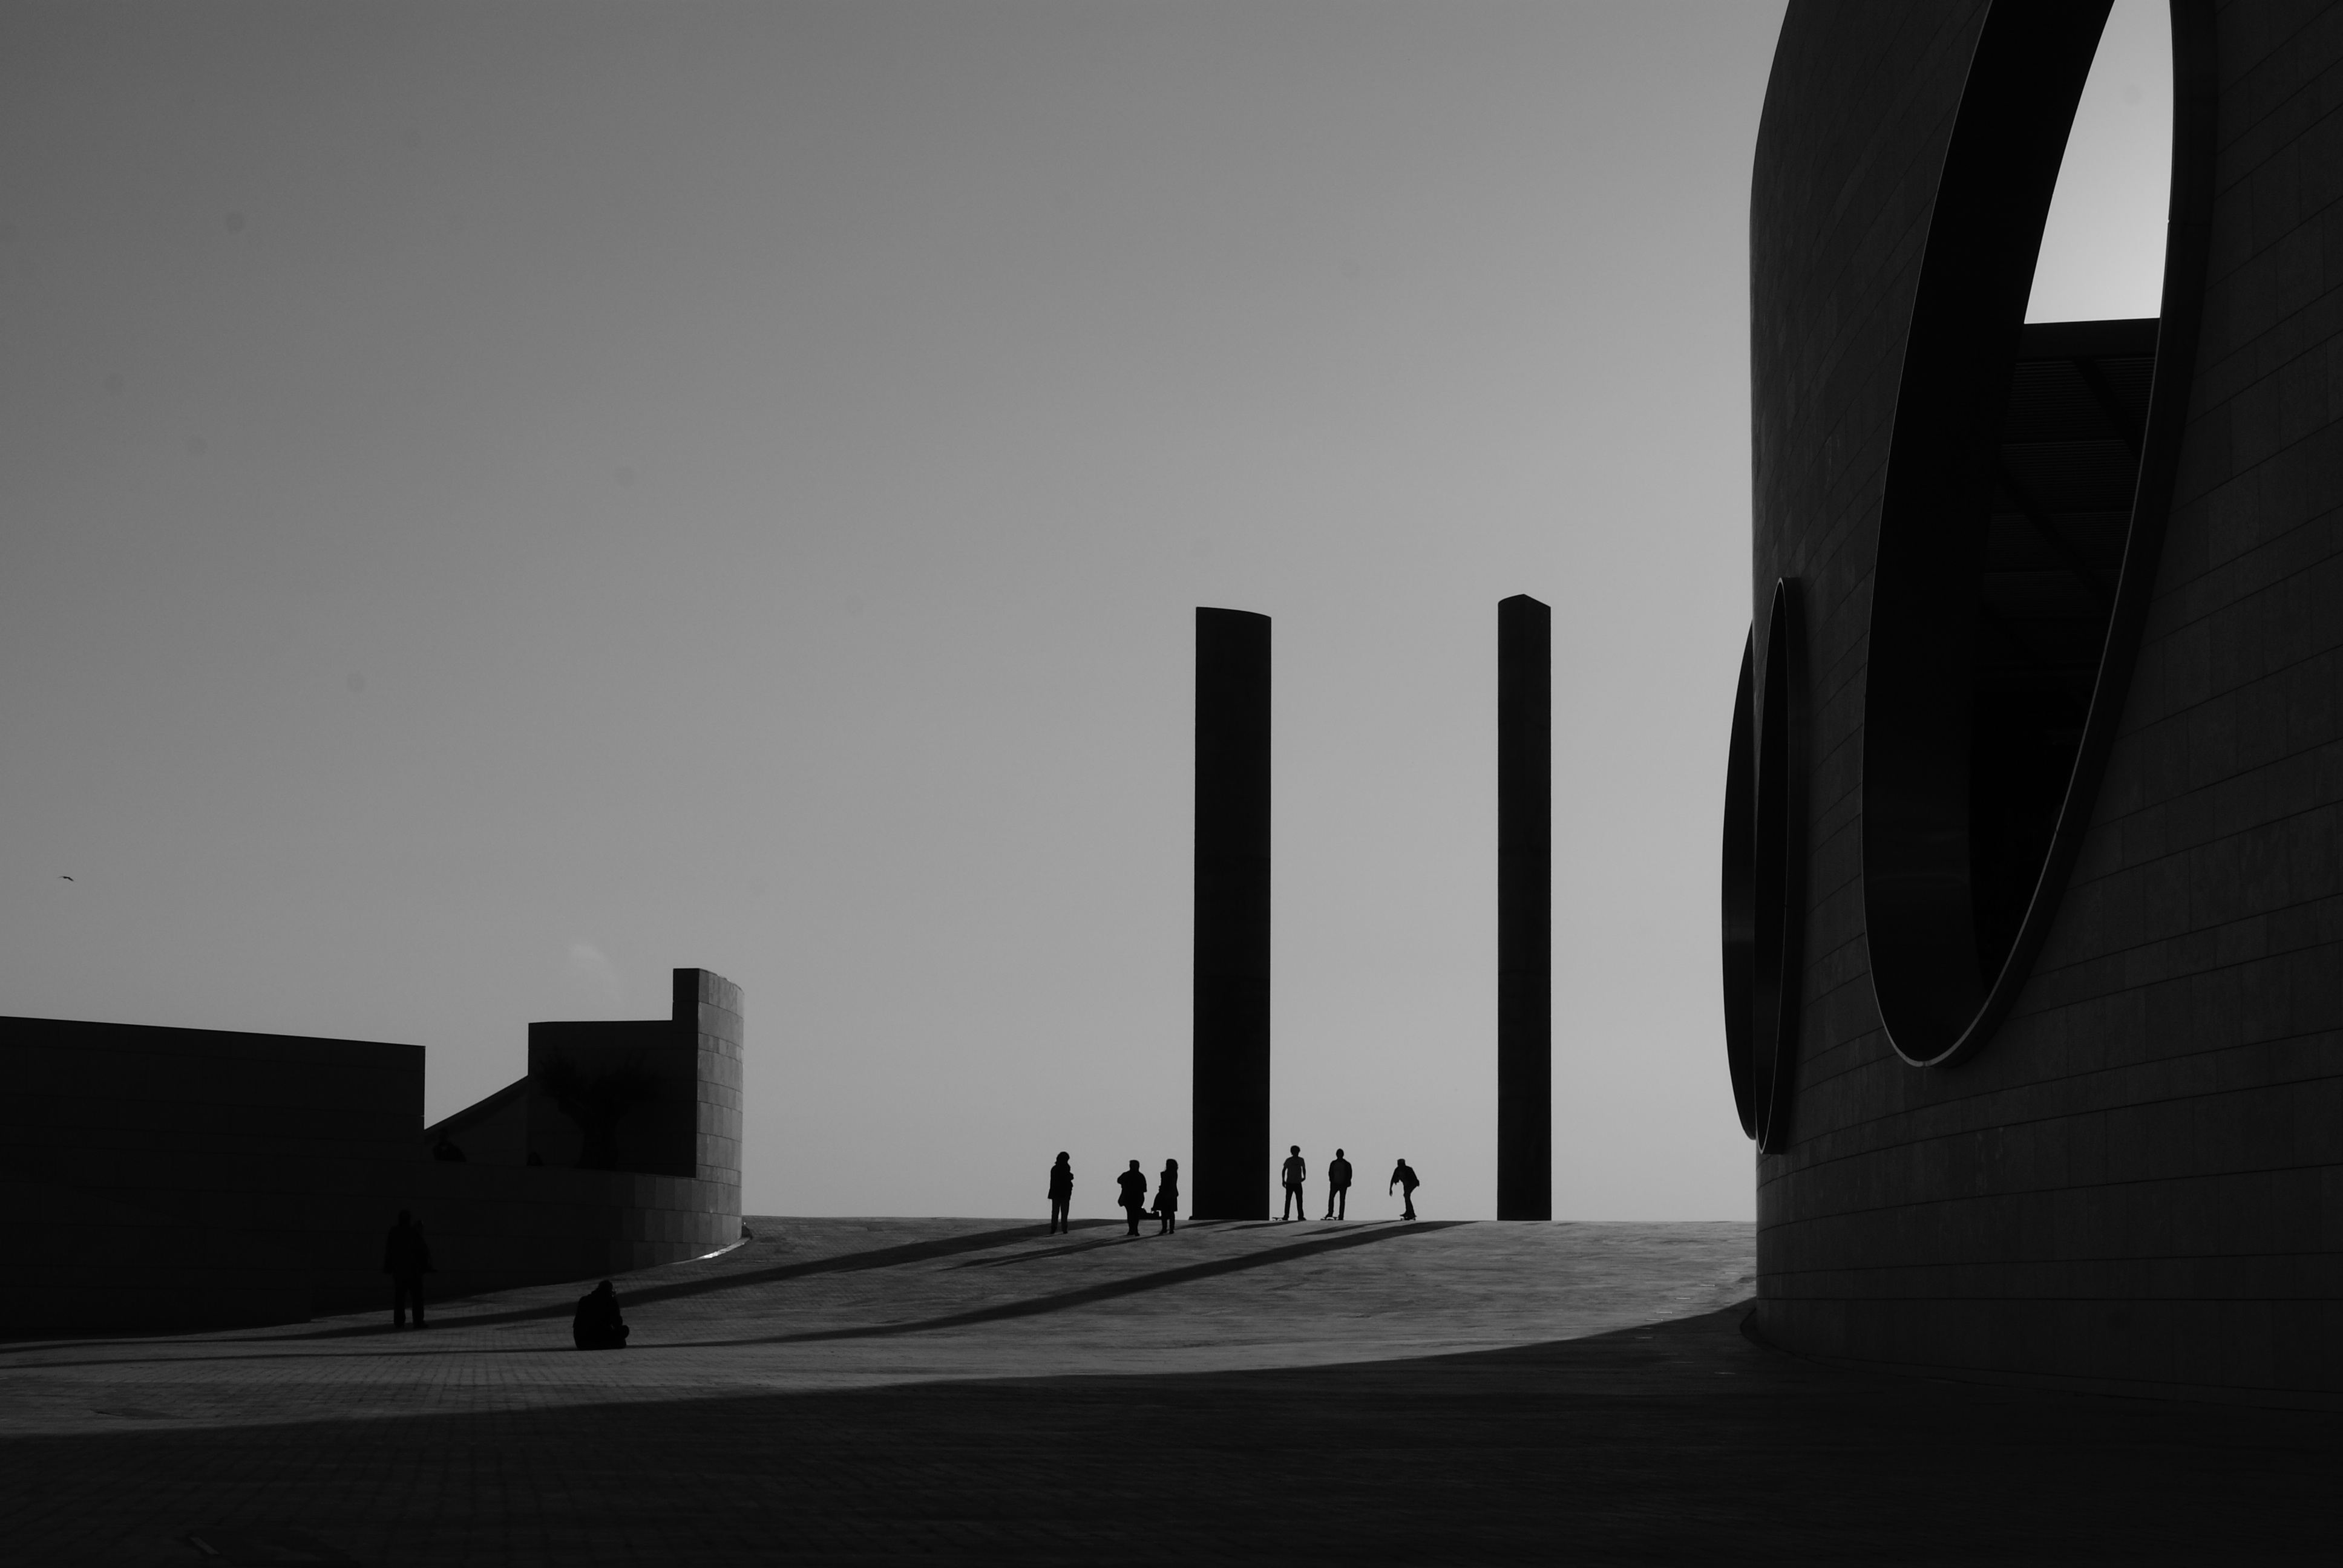
silhouette, creative, light, black and white, architecture, people, white, street, photography, urban, social, dslr, lens, shadow, darkness, black, monochrome, streetphotography, bw, blackandwhite, blackwhite, 50mm, moments, public, photograph, prime, sony, pretoebranco, rua, streetphoto, image, shape, lisboa, lisbon, moment, unposed, decisive, pretobranco, sp, dslra200, pb, fotografiaderua, streetmoments, sal50f18, a200, sal, jo olavinha, monochrome photography